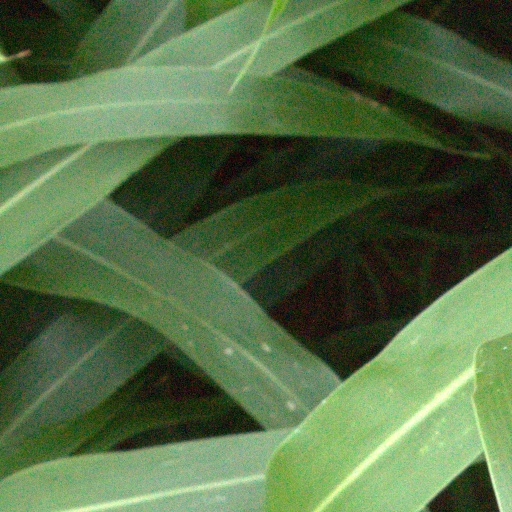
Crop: sorghum